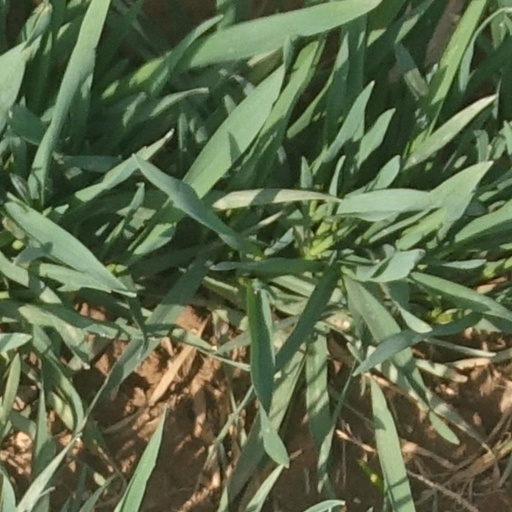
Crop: wheat